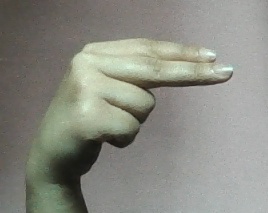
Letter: ain